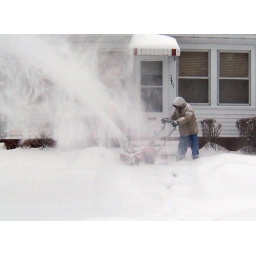
Man snowblowing the sidewalk in front of his house in La Crosse, Wisconsin, following a 6-inch snowfall.